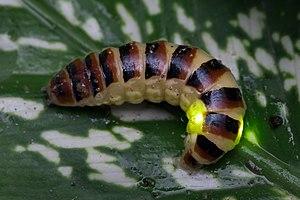
Vue rapprochée d'un coléoptère bioluminescent Elateroidea (Lampyridae Ototretinae Stenocladius ou Rhagophthalmidae), sur une feuille. Le specimen mesure environ 20
La bioluminescence est la production et l'émission de lumière par un organisme vivant via une réaction chimique au cours de laquelle l'énergie chimique est convertie en énergie lumineuse.